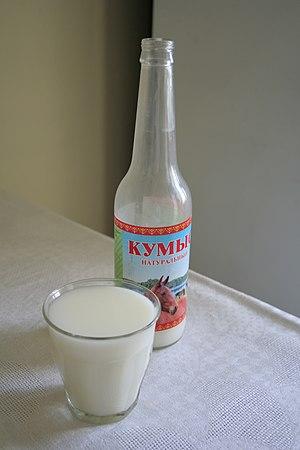
Le lait de jument est le lait que produit la jument pour nourrir son poulain durant les six premiers mois suivant la naissance, à raison d'une douzaine de litres par jour. Il contient beaucoup de lactose, peu de lipides et une bonne quantité de vitamine C.